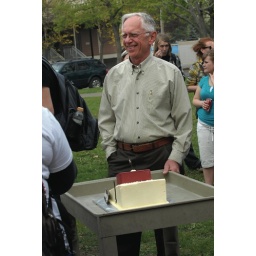
This year's Agre Challenge is to build the sturdiest bridge over a three foot span using limited materials.